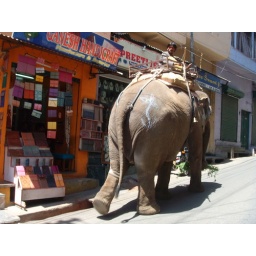
ramu the elephant in the street